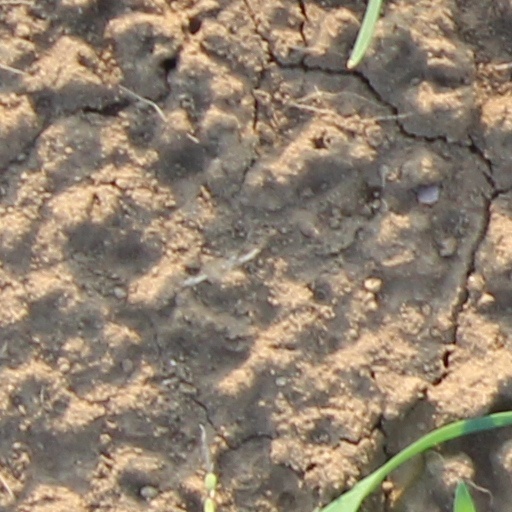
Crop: wheat